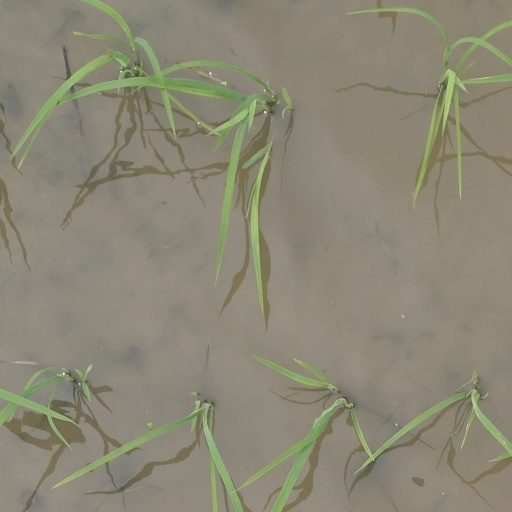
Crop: rice